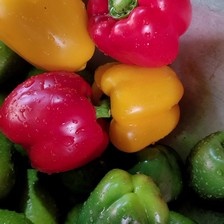
Label: capsicum